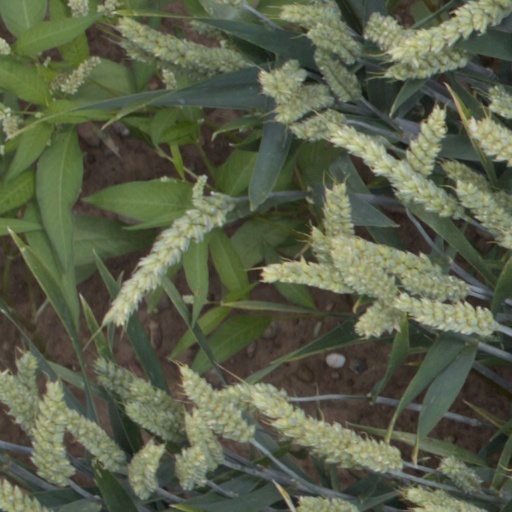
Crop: wheat